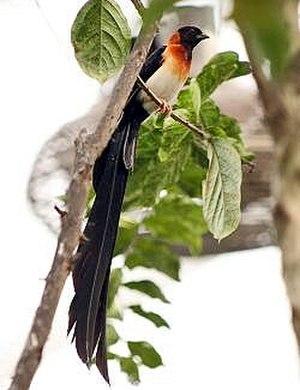
La Veuve de paradis est une espèce de passereau de la famille des Viduidae africain.